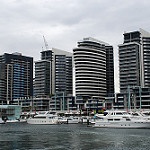
Label: buildings